Muhyiddin Yassin

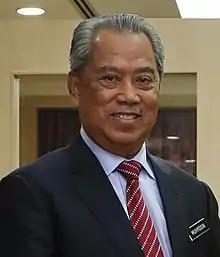
Muhyiddin in 2018

He was appointed as Malaysian Minister of Home Affairs by Prime Minister Mahathir Mohamad when Pakatan Harapan won the 14th General Election.